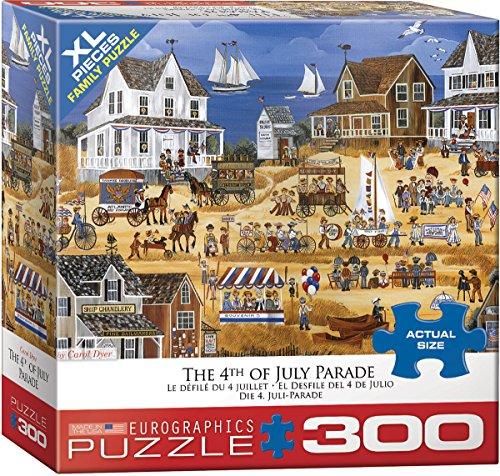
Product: EuroGraphics (EURHR 4th of July Parade 300Piece Puzzle 300Piece Jigsaw Puzzle
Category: Toys & Games | Puzzles | Jigsaw Puzzles
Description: Great Condition.
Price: $4.53 $ 4 . 53
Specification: ProductDimensions:8x2.4x8inches|ItemWeight:1.23pounds|ShippingWeight:1.3pounds|DomesticShipping:ItemcanbeshippedwithinU.S.|InternationalShipping:Thisitemisnoteligibleforinternationalshipping.LearnMore|ASIN:B078J4QKQP|Itemmodelnumber:8300-5385|Manufacturerrecommendedage:6yearsandup